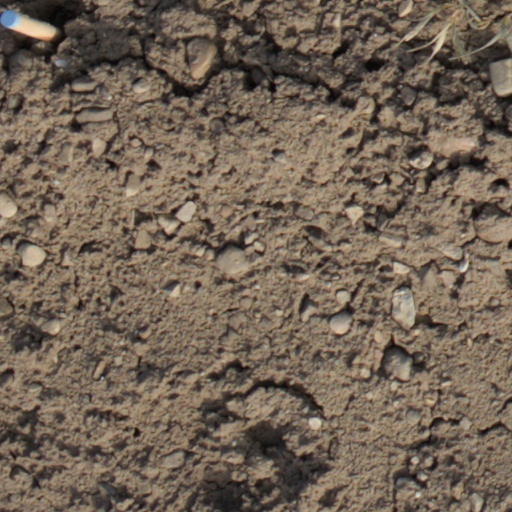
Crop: wheat